El Hierro giant lizard

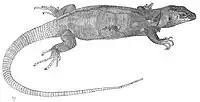
Female.

In 1999, wild adult males from Tibataje were measured between 120 and 200 mm in length, excluding the tail, and females between 110 and 160 mm. An earlier study in 1985 using fewer animals measured females up to 174 mm. The size is smaller than the observed in the extinct nominate subspecies from Roque Chico de Salmor, "G. s. simonyi" (223–236 mm in males and 174–197 in females). However, individuals raised in captivity from Tibataje stock reach larger sizes, 144–226 mm for the males and 143–204 mm for the females. Tail is roughly 1'4-1'7 times as long as the rest of the body in both sexes. Subfossil remains evidence that El Hierro giant lizards were much larger before the Guanches colonized the island at the end of the first millennium BC, with some individuals estimated to have surpassed one meter in total length.